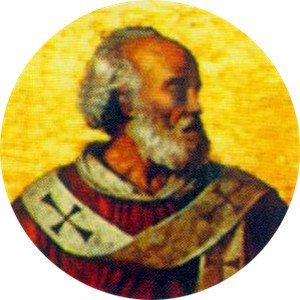
Paverækken / 1. årtusinde / 6. århundrede
Dette er en liste over paver, den romersk-katolske kirkes overhoved. Paverækken strækker sig tilbage til apostlen Peter.